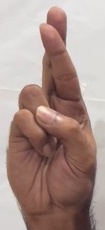
ASL sign: R